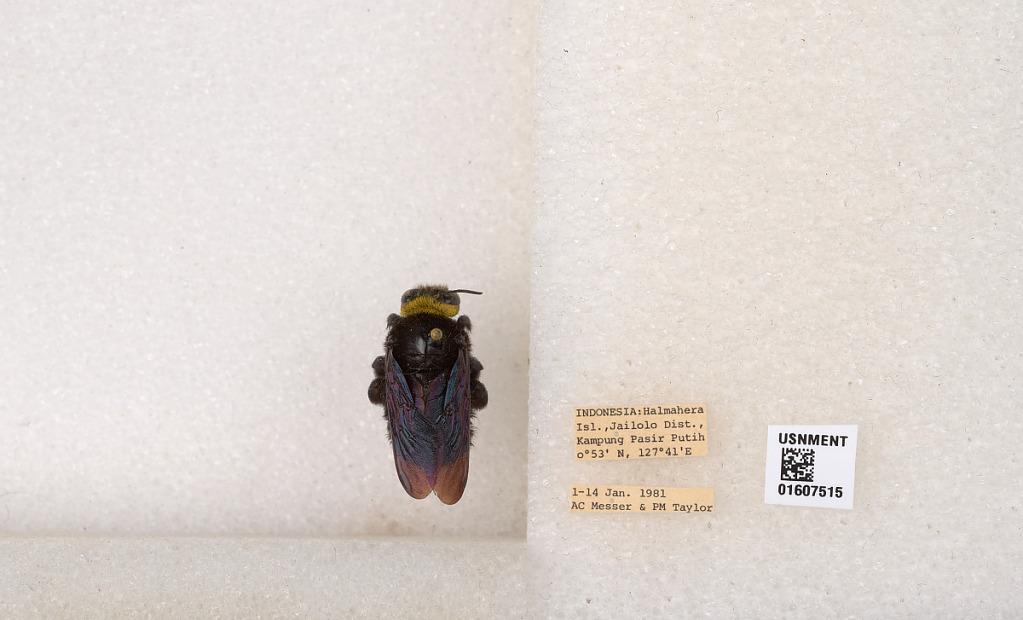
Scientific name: Xylocopa (Koptortosoma) coronata Smith
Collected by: A. Messer & P. Taylor
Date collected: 1981-1-1
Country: Indonesia
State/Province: North Maluku
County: Jailolo
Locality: Halmahera Isl., Kampung Pasir Putih
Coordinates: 0.878136, 127.679